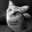
Label: cat